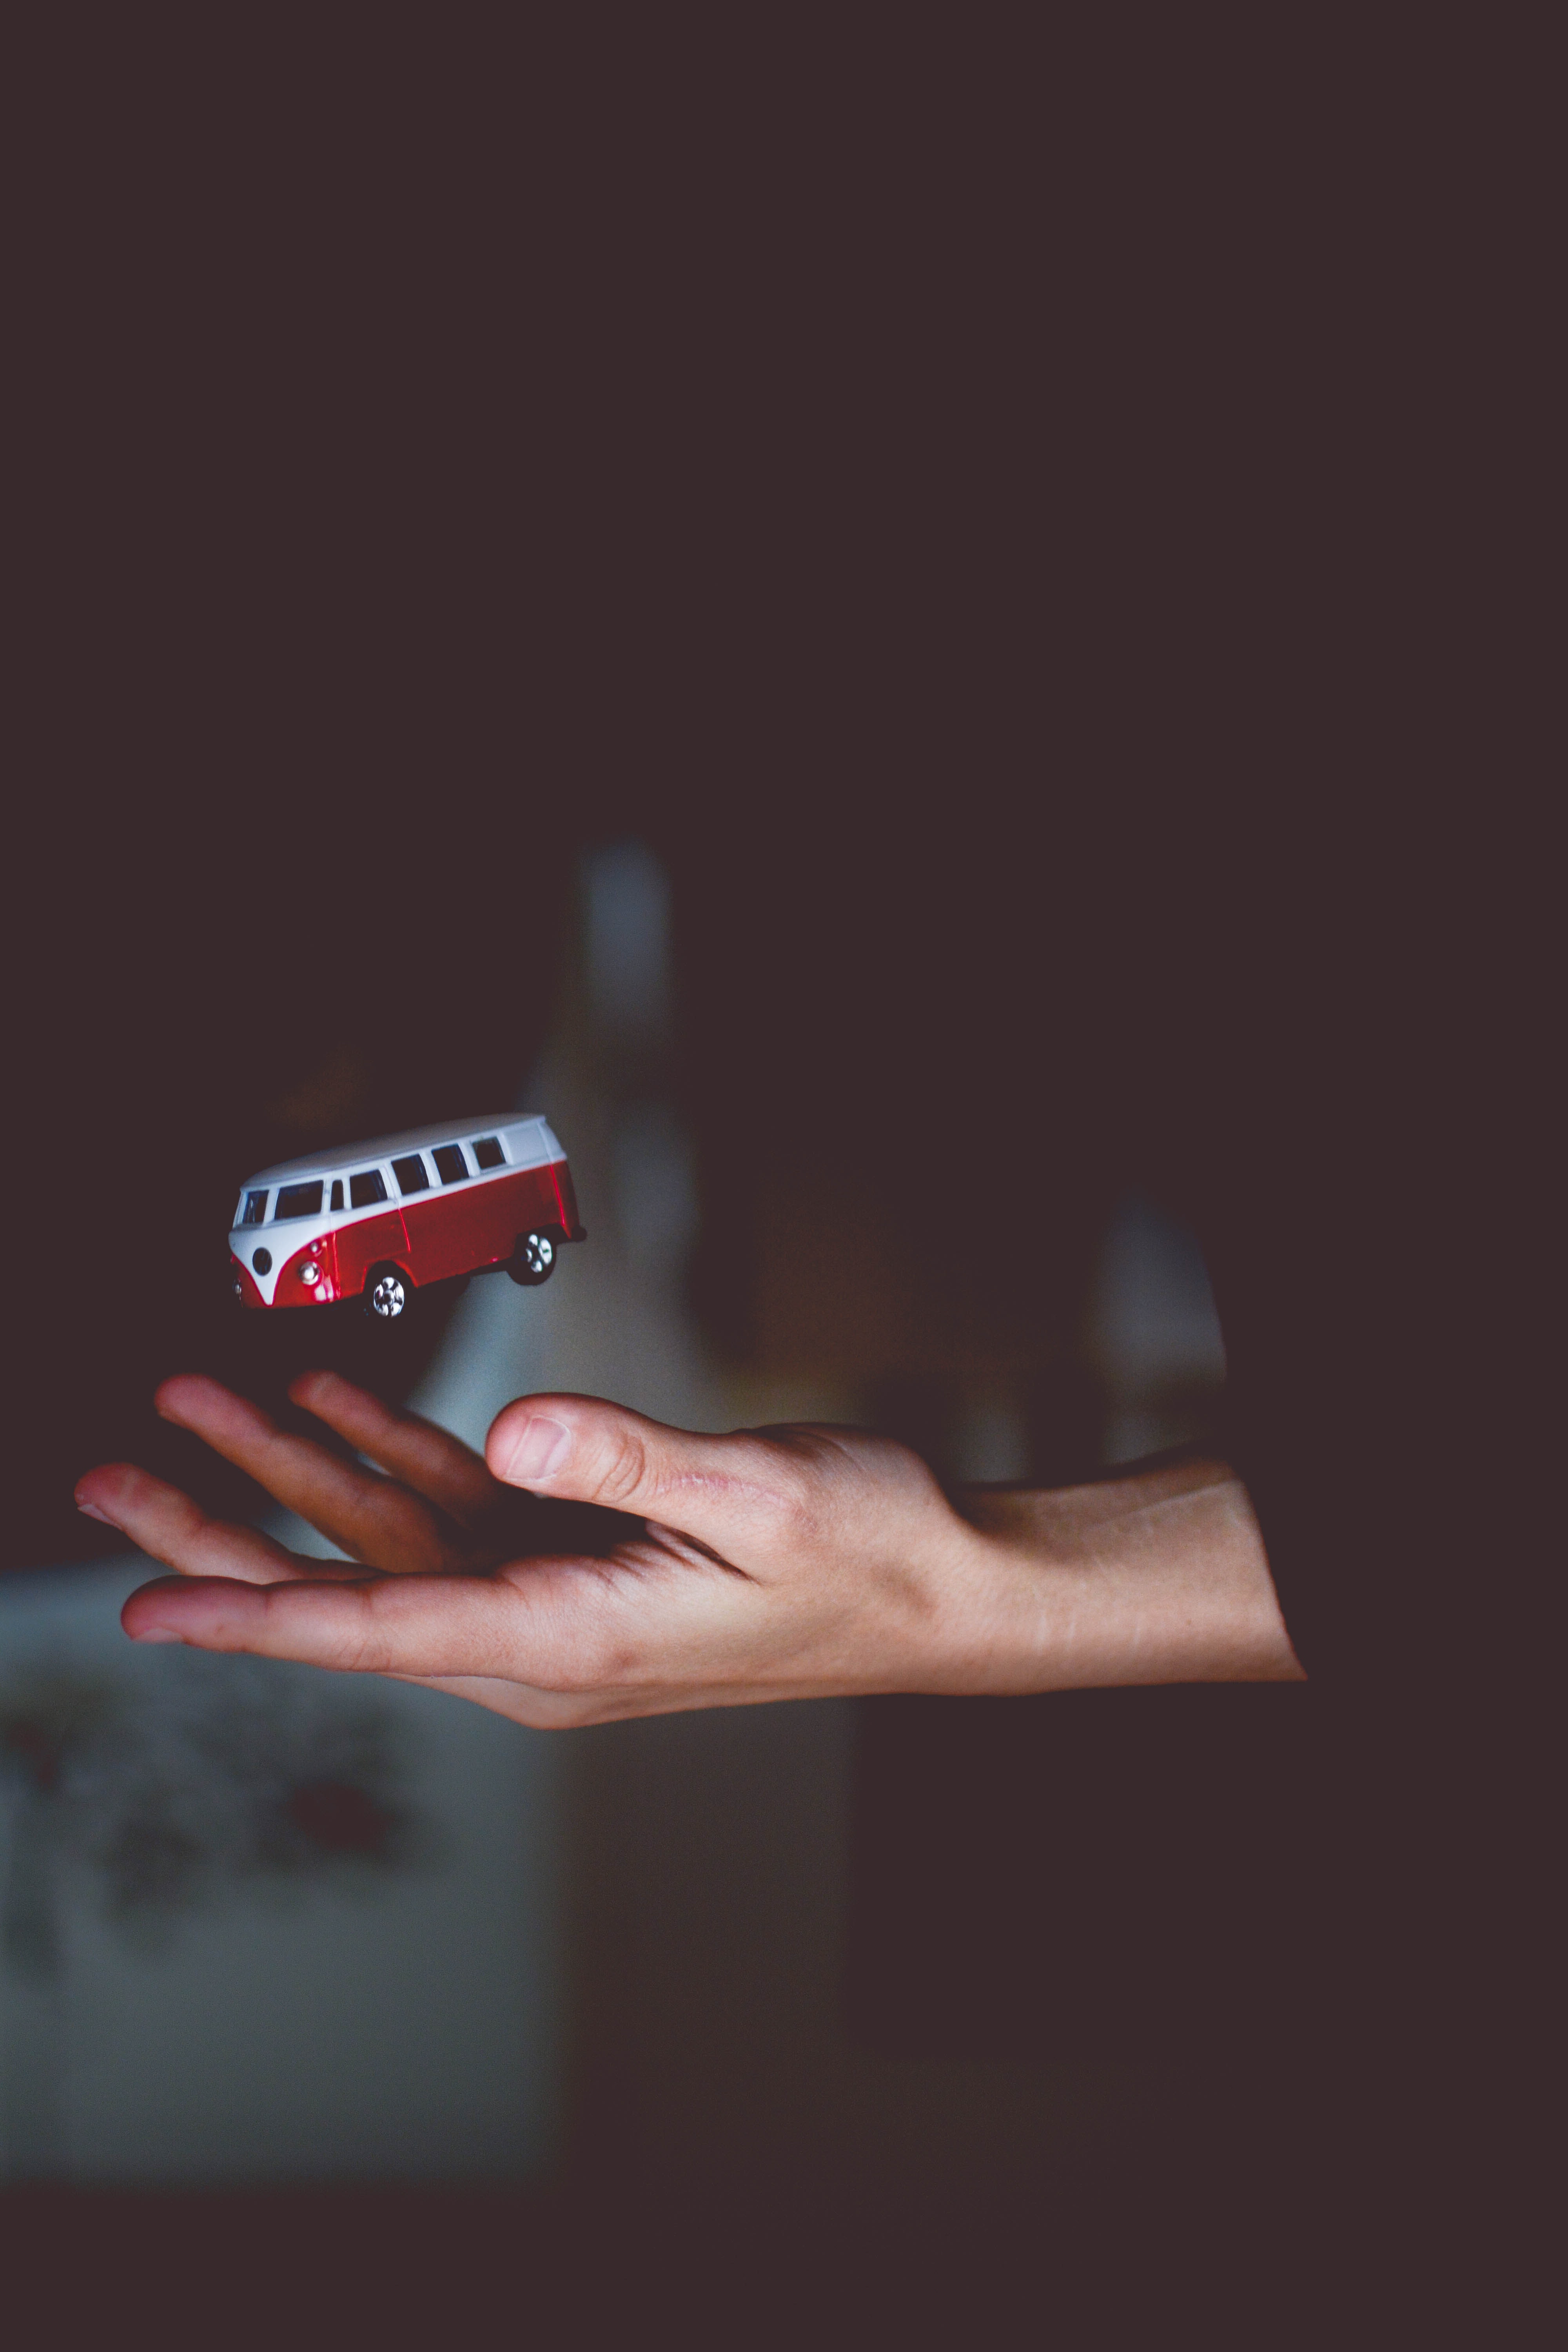
hand, finger, arm, photography, nail, wrist, gesture